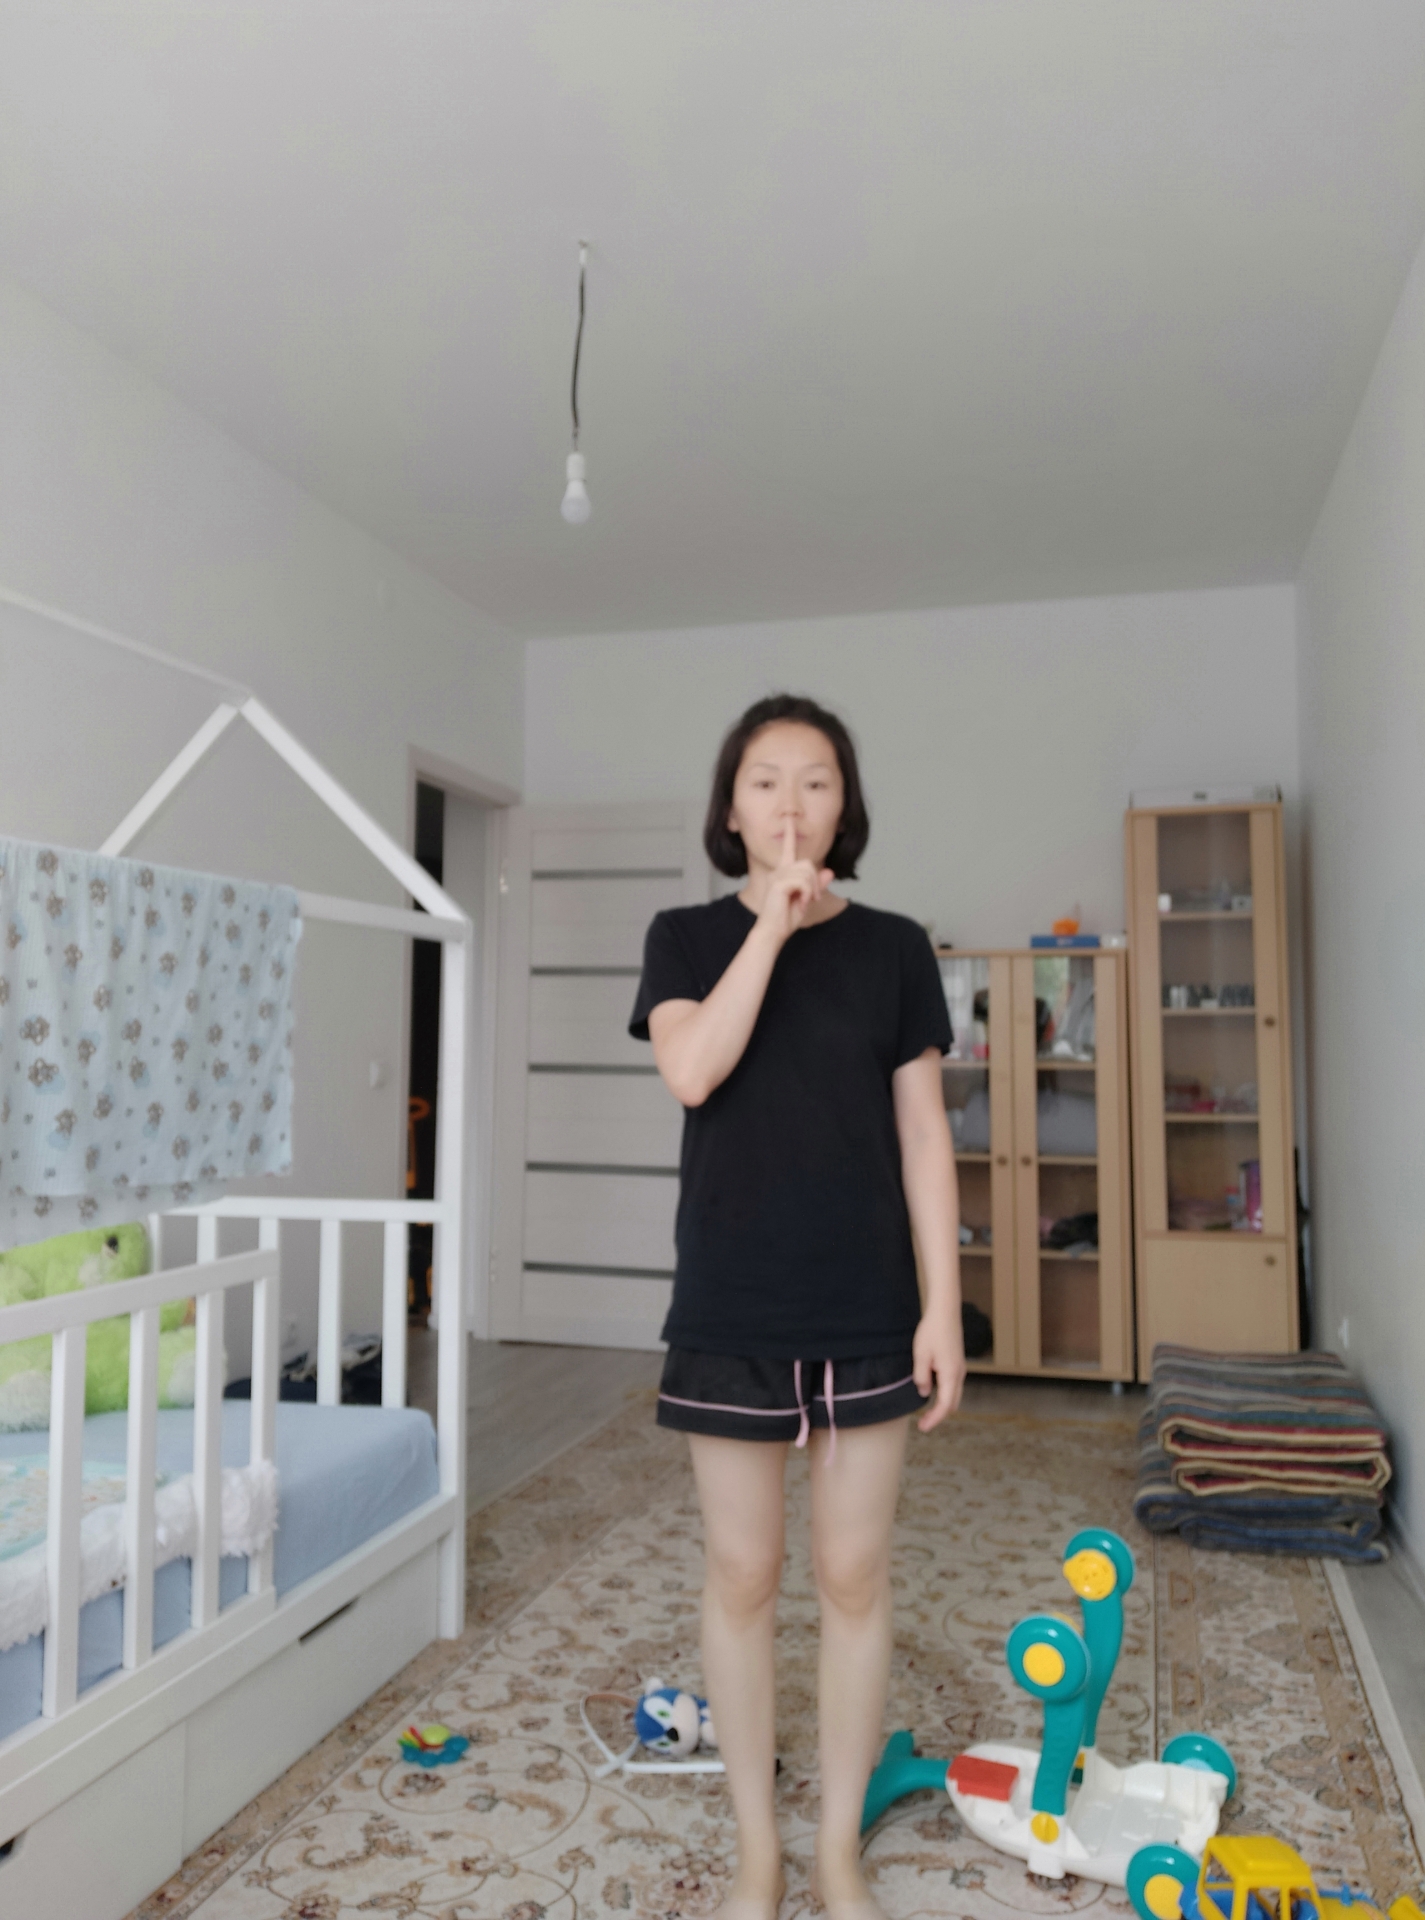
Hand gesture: mute